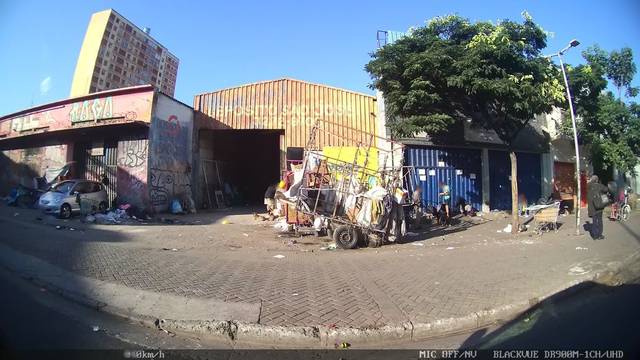
Region: Brazil
Coordinates: -19.918, -43.949